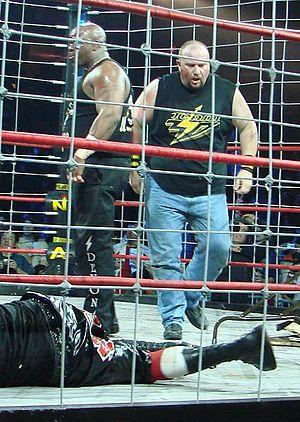
SummerSlam 2003 est le seizième SummerSlam, une manifestation télédiffusée de catch visible uniquement en paiement à la séance et produite par la World Wrestling Entertainment. Il s'est déroulé le 24 août 2003 à l'America West Arena de Phoenix dans l'Arizona et comprenait les catcheurs des divisions RAW et WWE SmackDown.
WrestleMania X-Seven est le nom de la dix-septième édition de WrestleMania, évènement annuel de catch produit et présenté par la World Wrestling Entertainment et diffusé selon le principe du paiement à la séance. Cet évènement s'est déroulé le 1ᵉʳ avril 2001 au Reliant Astrodome de Houston, Texas. Ce fut le premier WrestleMania à se tenir au Reliant Astrodome mais également le tout premier dans l'état du Texas.
Les Dudley Boyz était une équipe de catcheurs constituée de Bubba Ray Dudley et D-Von Dudley. Ils se font connaitre aussi sous le nom de Team 3D et sont actuellement employés à la World Wrestling Entertainment.
Devon Hughes est un catcheur américain, plus connu pour ses apparitions à la Extreme Championship Wrestling et World Wrestling Entertainment en tant que D-Von Dudley. Il a également fait partie de la Total Nonstop Action Wrestling sous le nom Devon en tant qu'ancien membre des Aces & Eights. Il travaille actuellement à la World Wrestling Entertainment.